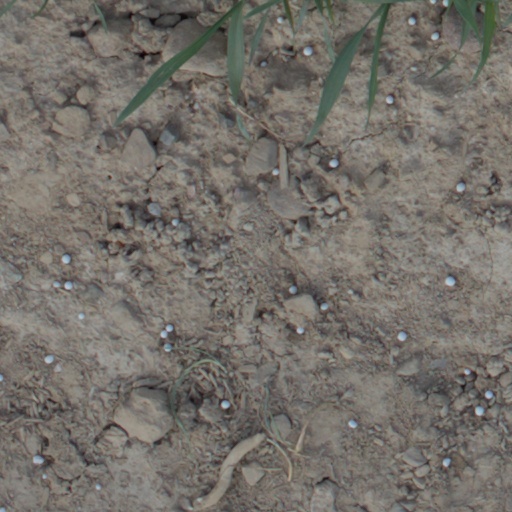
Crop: wheat